Cirque Medrano

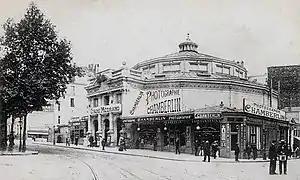
The Cirque Medrano, Boulevard de Rochechouart (c.1898)

The Cirque Medrano (in English: Circus Medrano) is a French circus that was located at 63 Boulevard de Rochechouart, at the corner of rue des Martyrs, in the 18th arrondissement at the edge of Montmartre in Paris. It was originally called Cirque Fernando. The title "Cirque Medrano" is still active today: it is now a successful French traveling circus.